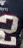
Number: 2